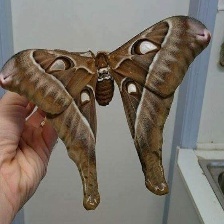
Species: HERCULES MOTH